Answer in natural language. Considering the relative positions, is Window (marked C) above or below Television (marked A)? Choose between the following options: below or above
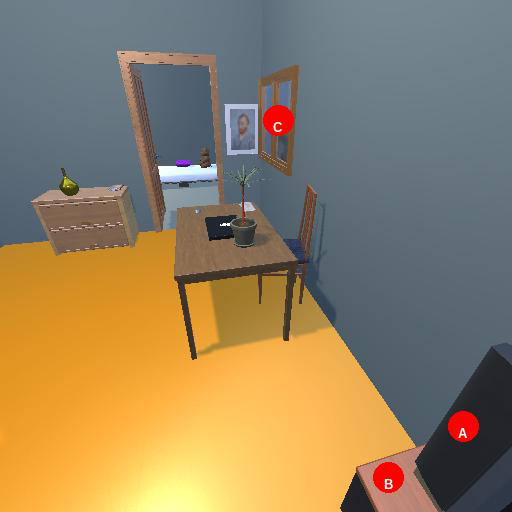
<answer>above</answer>